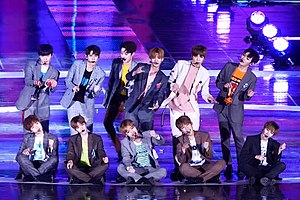
Wanna One
Wanna One var en meget populært sydkoreansk pop-boyband, som blev dannet af medieselskabet CJ E&M. Gruppen bestod af medlemmerne Kang Daniel, Park Ji-hoon, Lee Dae-hwi, Kim Jae-hwan, Ong Seong-wu, Park Woo-jin, Lai Kuan-lin, Yoon Ji-sung, Hwang Min-hyun, Bae Jin-young og Ha Sung-woon. Bandmedlemmerne var vinderne i 2017 i den koreanske tv-sangkonkurrence Produce 101 som produceres af CJ E&M. De fik en kontrakt med YMC Entertainment og CJ E&M som varede til udgangen af 2018, hvorefter gruppen opløstes. De holdt en afskedkoncert i januar 2019.